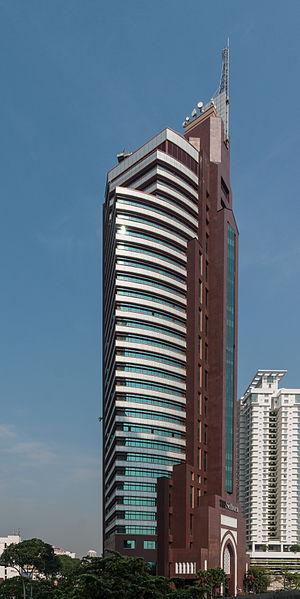
Depuis la construction du Bangunan Sime Bank en 1971, plus de 250 gratte-ciel ont été construits à Kuala Lumpur dans la capitale de la Malaisie. Les plus hauts gratte-ciel de Kuala Lumpur sont les Tours Petronas qui ont été les plus hautes du monde de leur achèvement en 1998 jusqu'en 2004 et la construction à Taiwan du Taipei 101. En 2015 ce sont encore les plus hautes du sud-est asiatique.
La Menara TH Selbourn ou Selbourne City Tower I est un gratte-ciel de 126 mètres de hauteur construit en 2007 à Kuala Lumpur, en Malaisie.